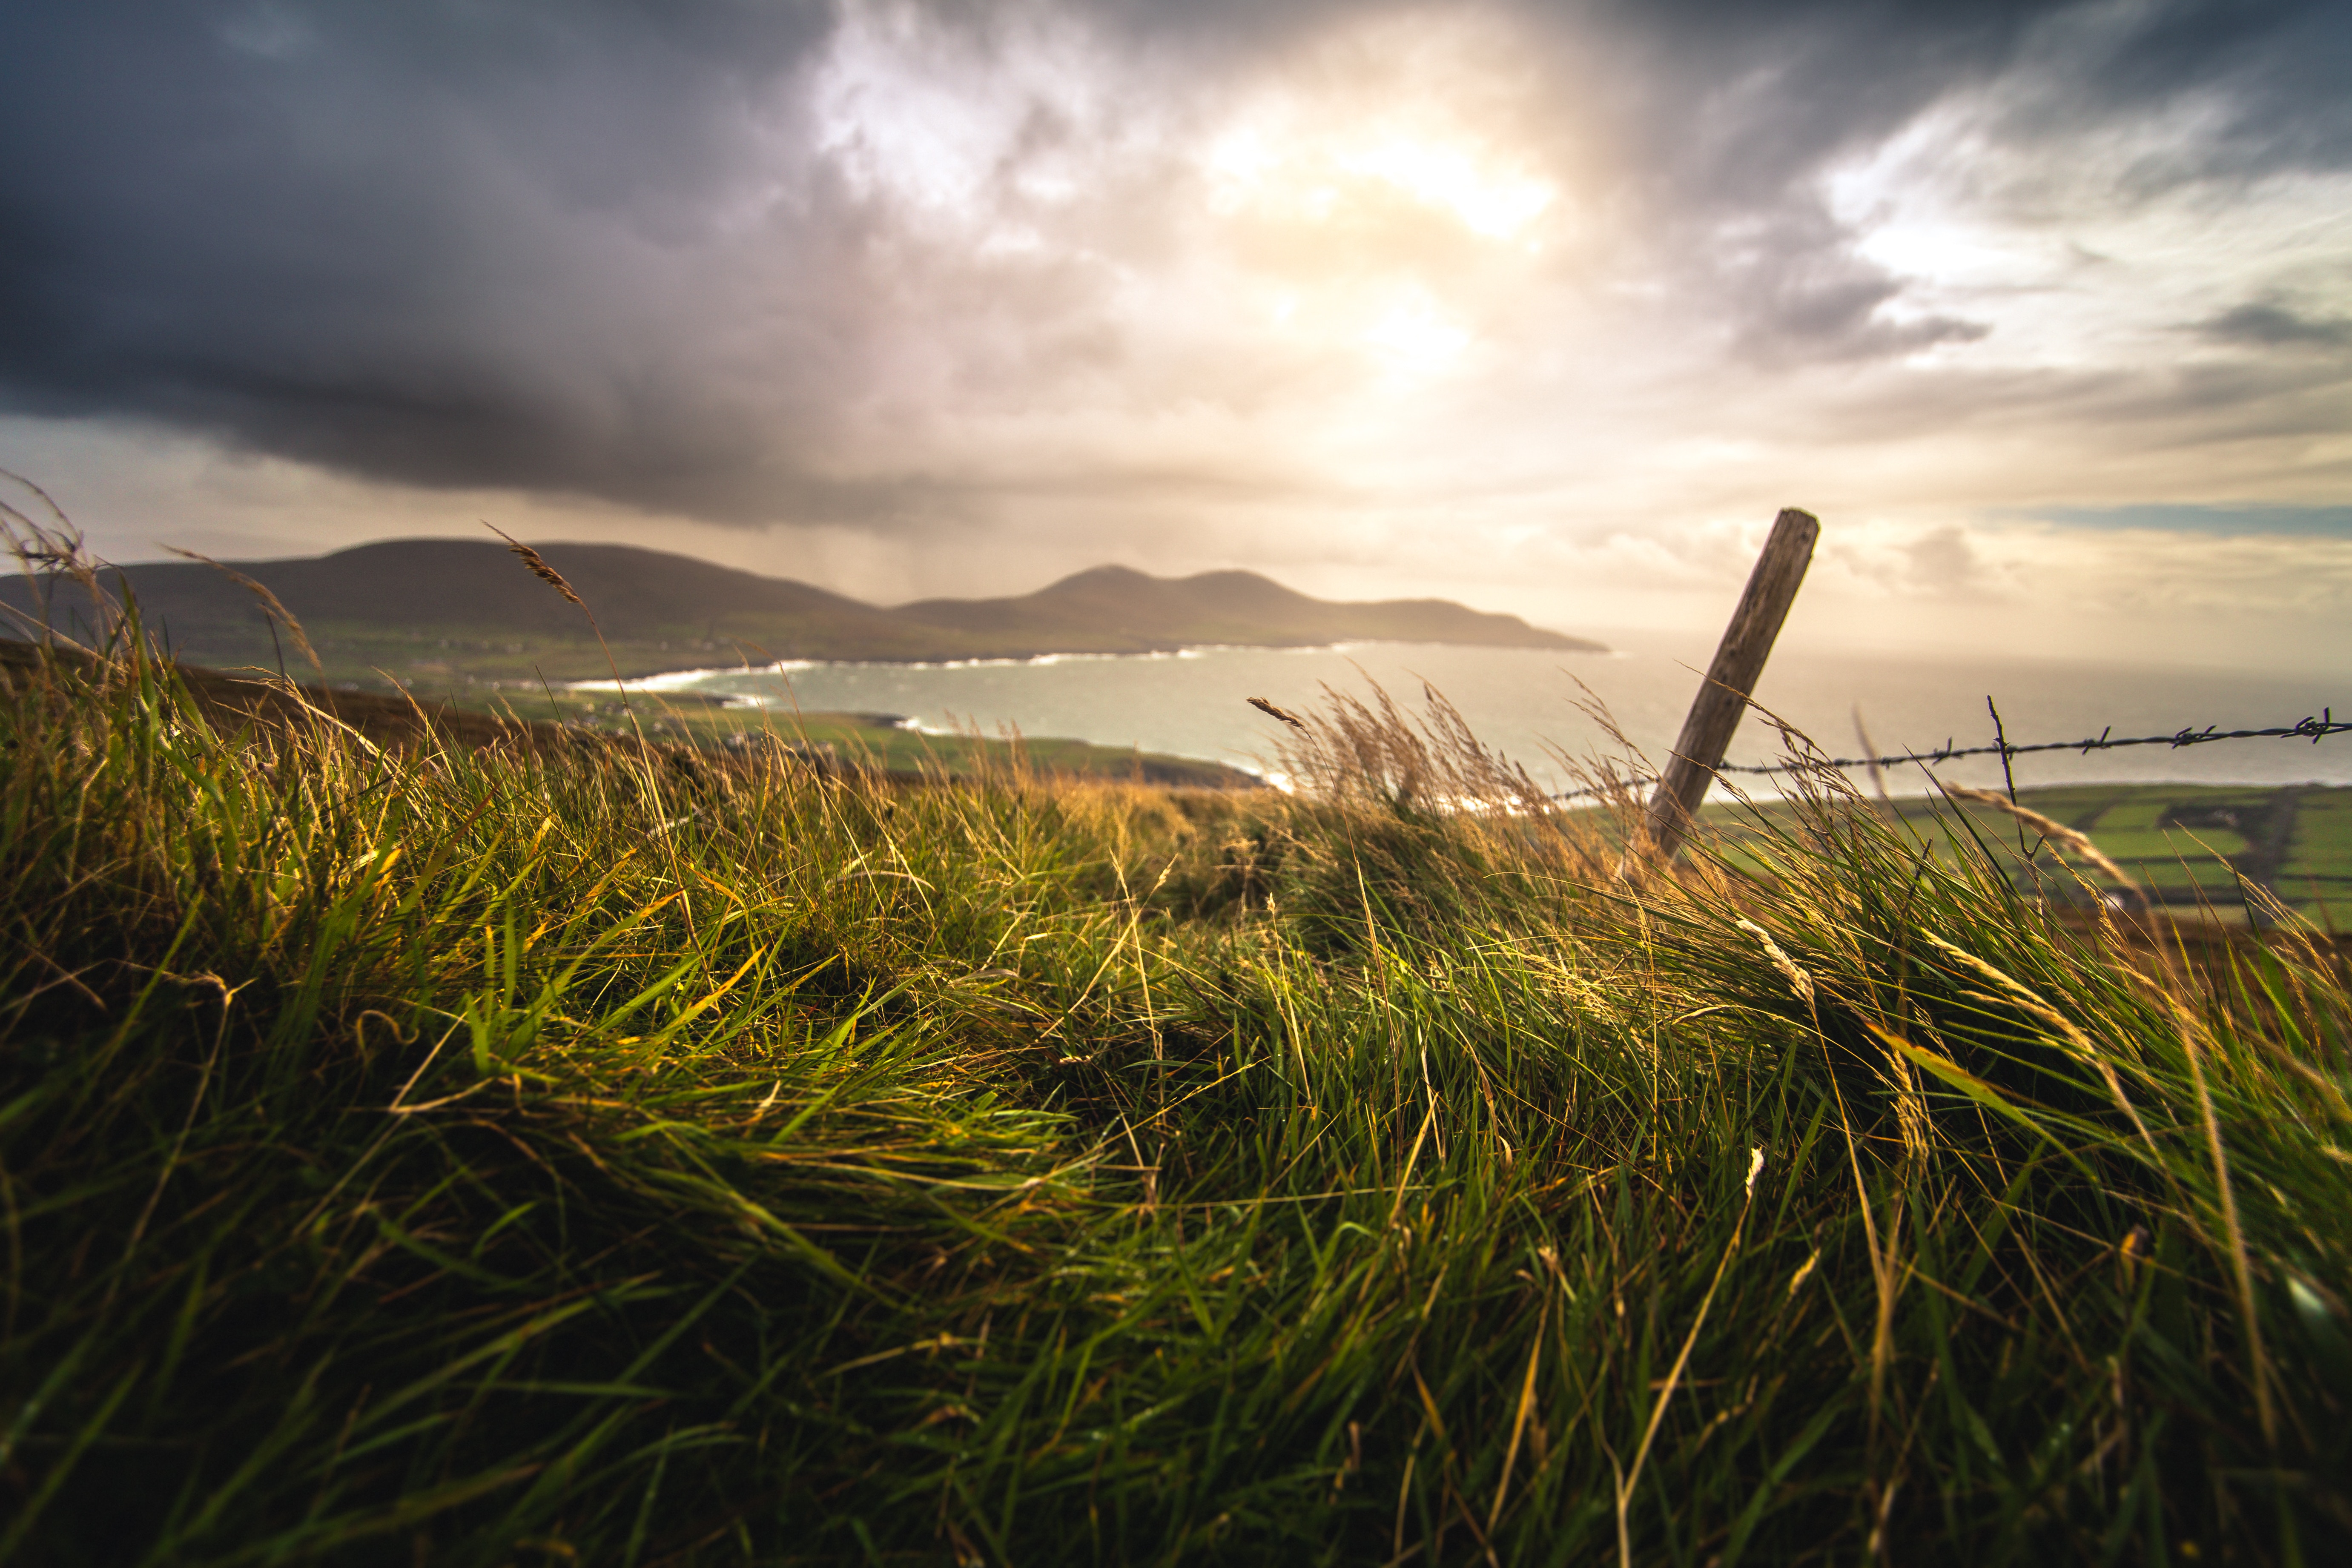
landscape, sea, coast, tree, water, grass, ocean, horizon, cloud, plant, sky, sunrise, sunset, field, meadow, sunlight, morning, shore, wind, dawn, evening, calm, meteorological phenomenon, grass family